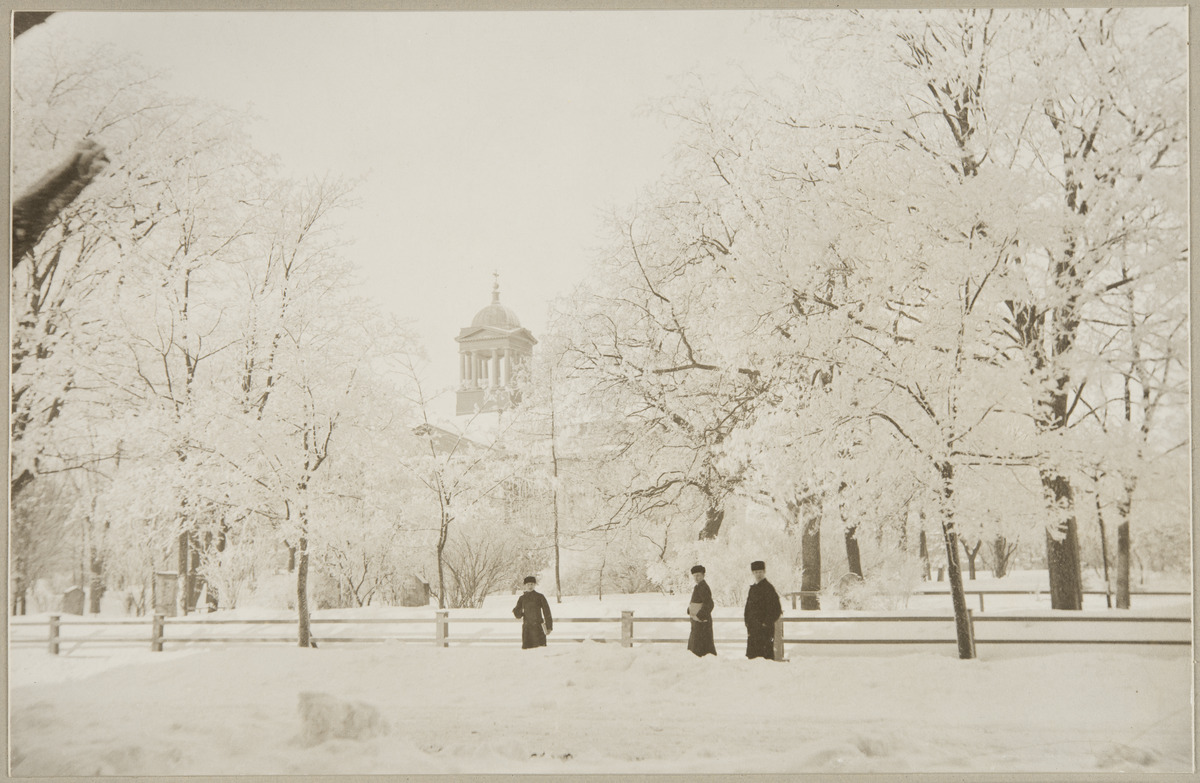
Talvinen näkymä Vanhaan kirkkopuistoon Bulevardin suunnalta, taustalla Vanha kirkko
sisällön kuvaus: Talvinen näkymä Vanhaan kirkkopuistoon Bulevardin suunnalta, taustalla Vanha kirkko. mustavalkoinen
Ajankohta: kuvausaika 1890 -luku
Paikka: Suomi, Uusimaa, Helsinki, Kamppi Helsinki, Bulevardi
Aiheet: kadut, kirkot, kirkkopuistot, hautausmaat, aidat, talvi, puut, jalankulkijat